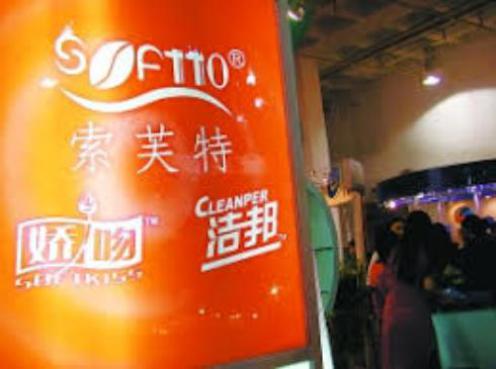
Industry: Necessities